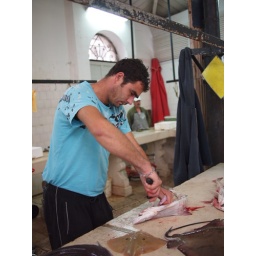
fish market in Split, Croatia